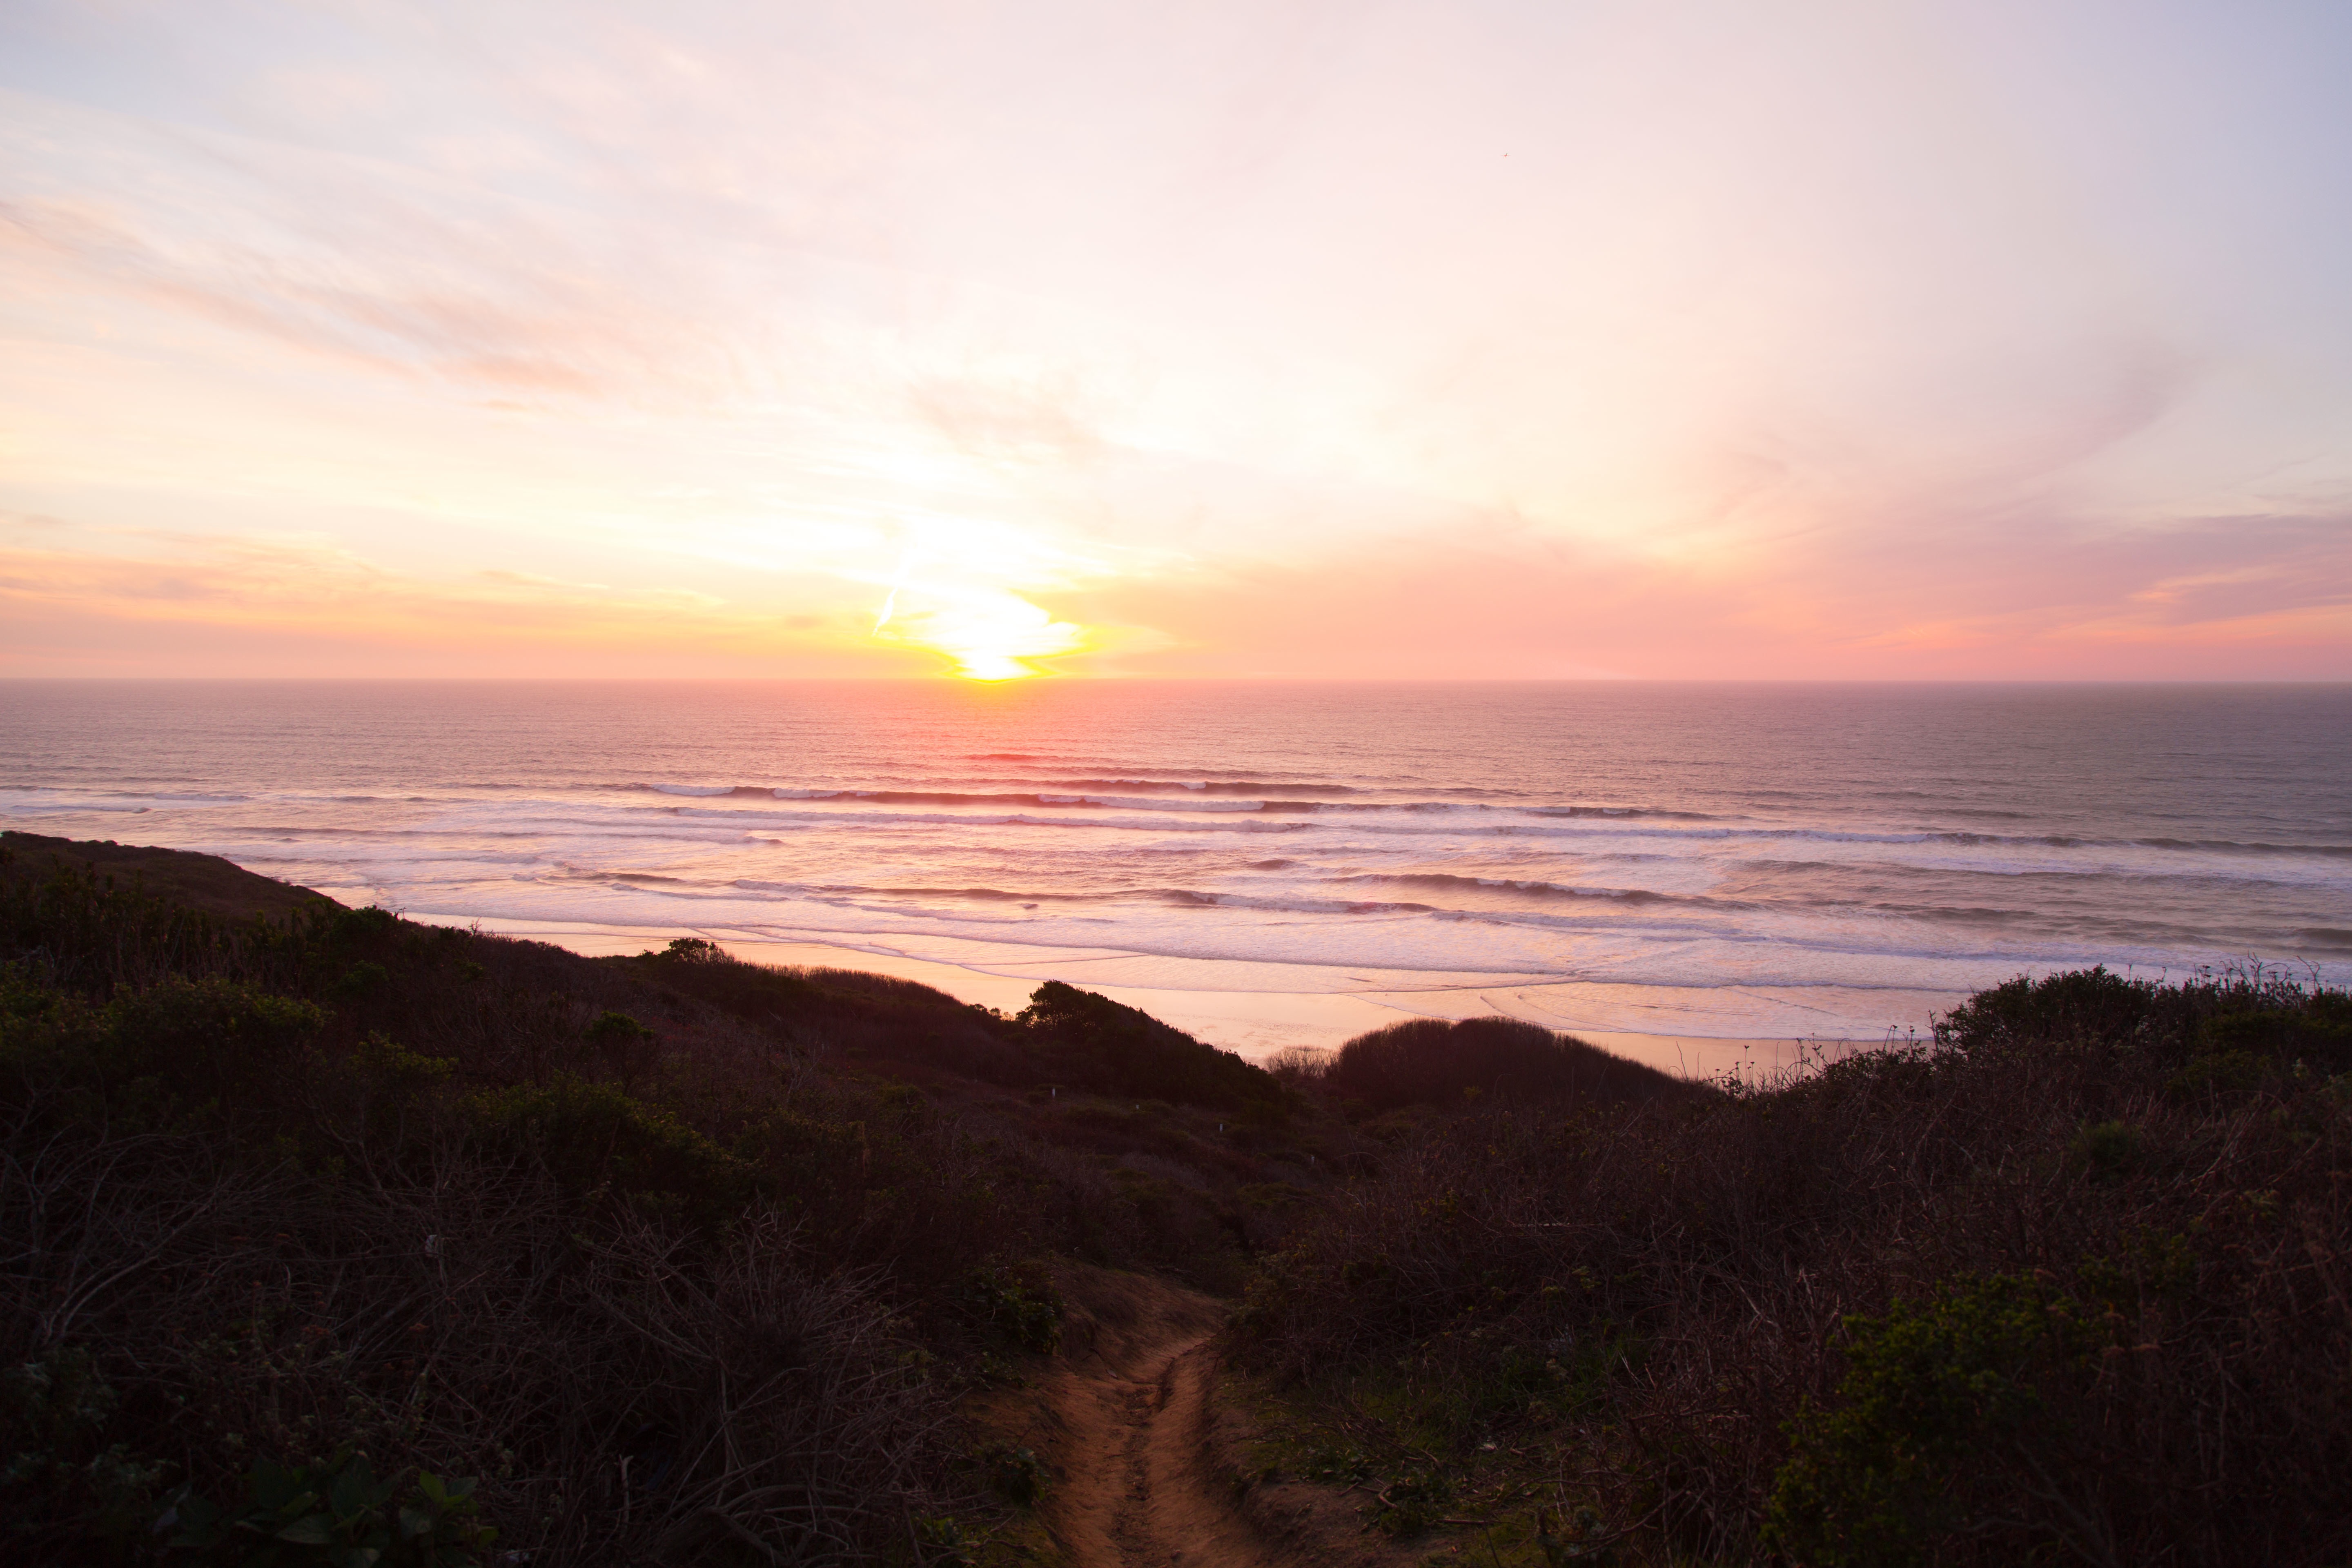
beach, sea, coast, ocean, horizon, cloud, sky, sun, sunrise, sunset, morning, hill, dawn, dusk, evening, bay, cape, afterglow, atmospheric phenomenon